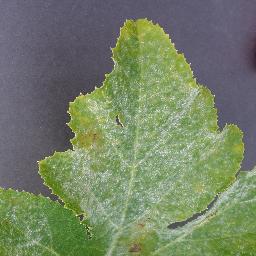
Label: Squash___Powdery_mildew